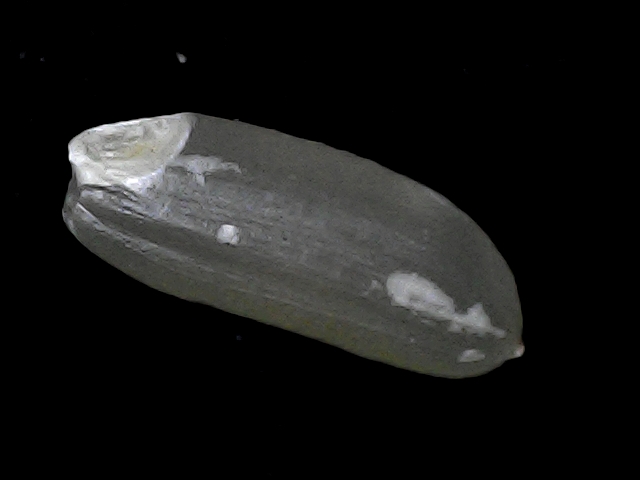
Rice variety: BD56